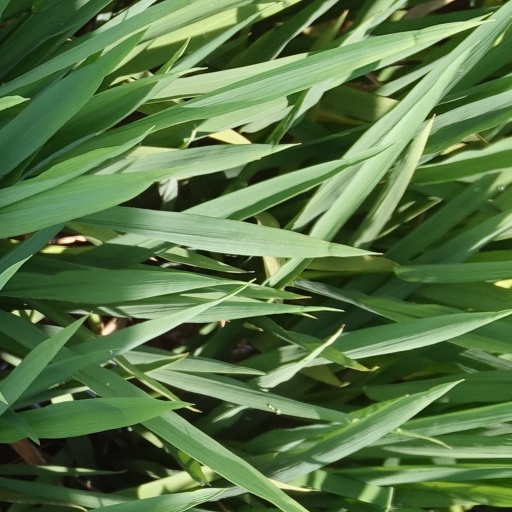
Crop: rice